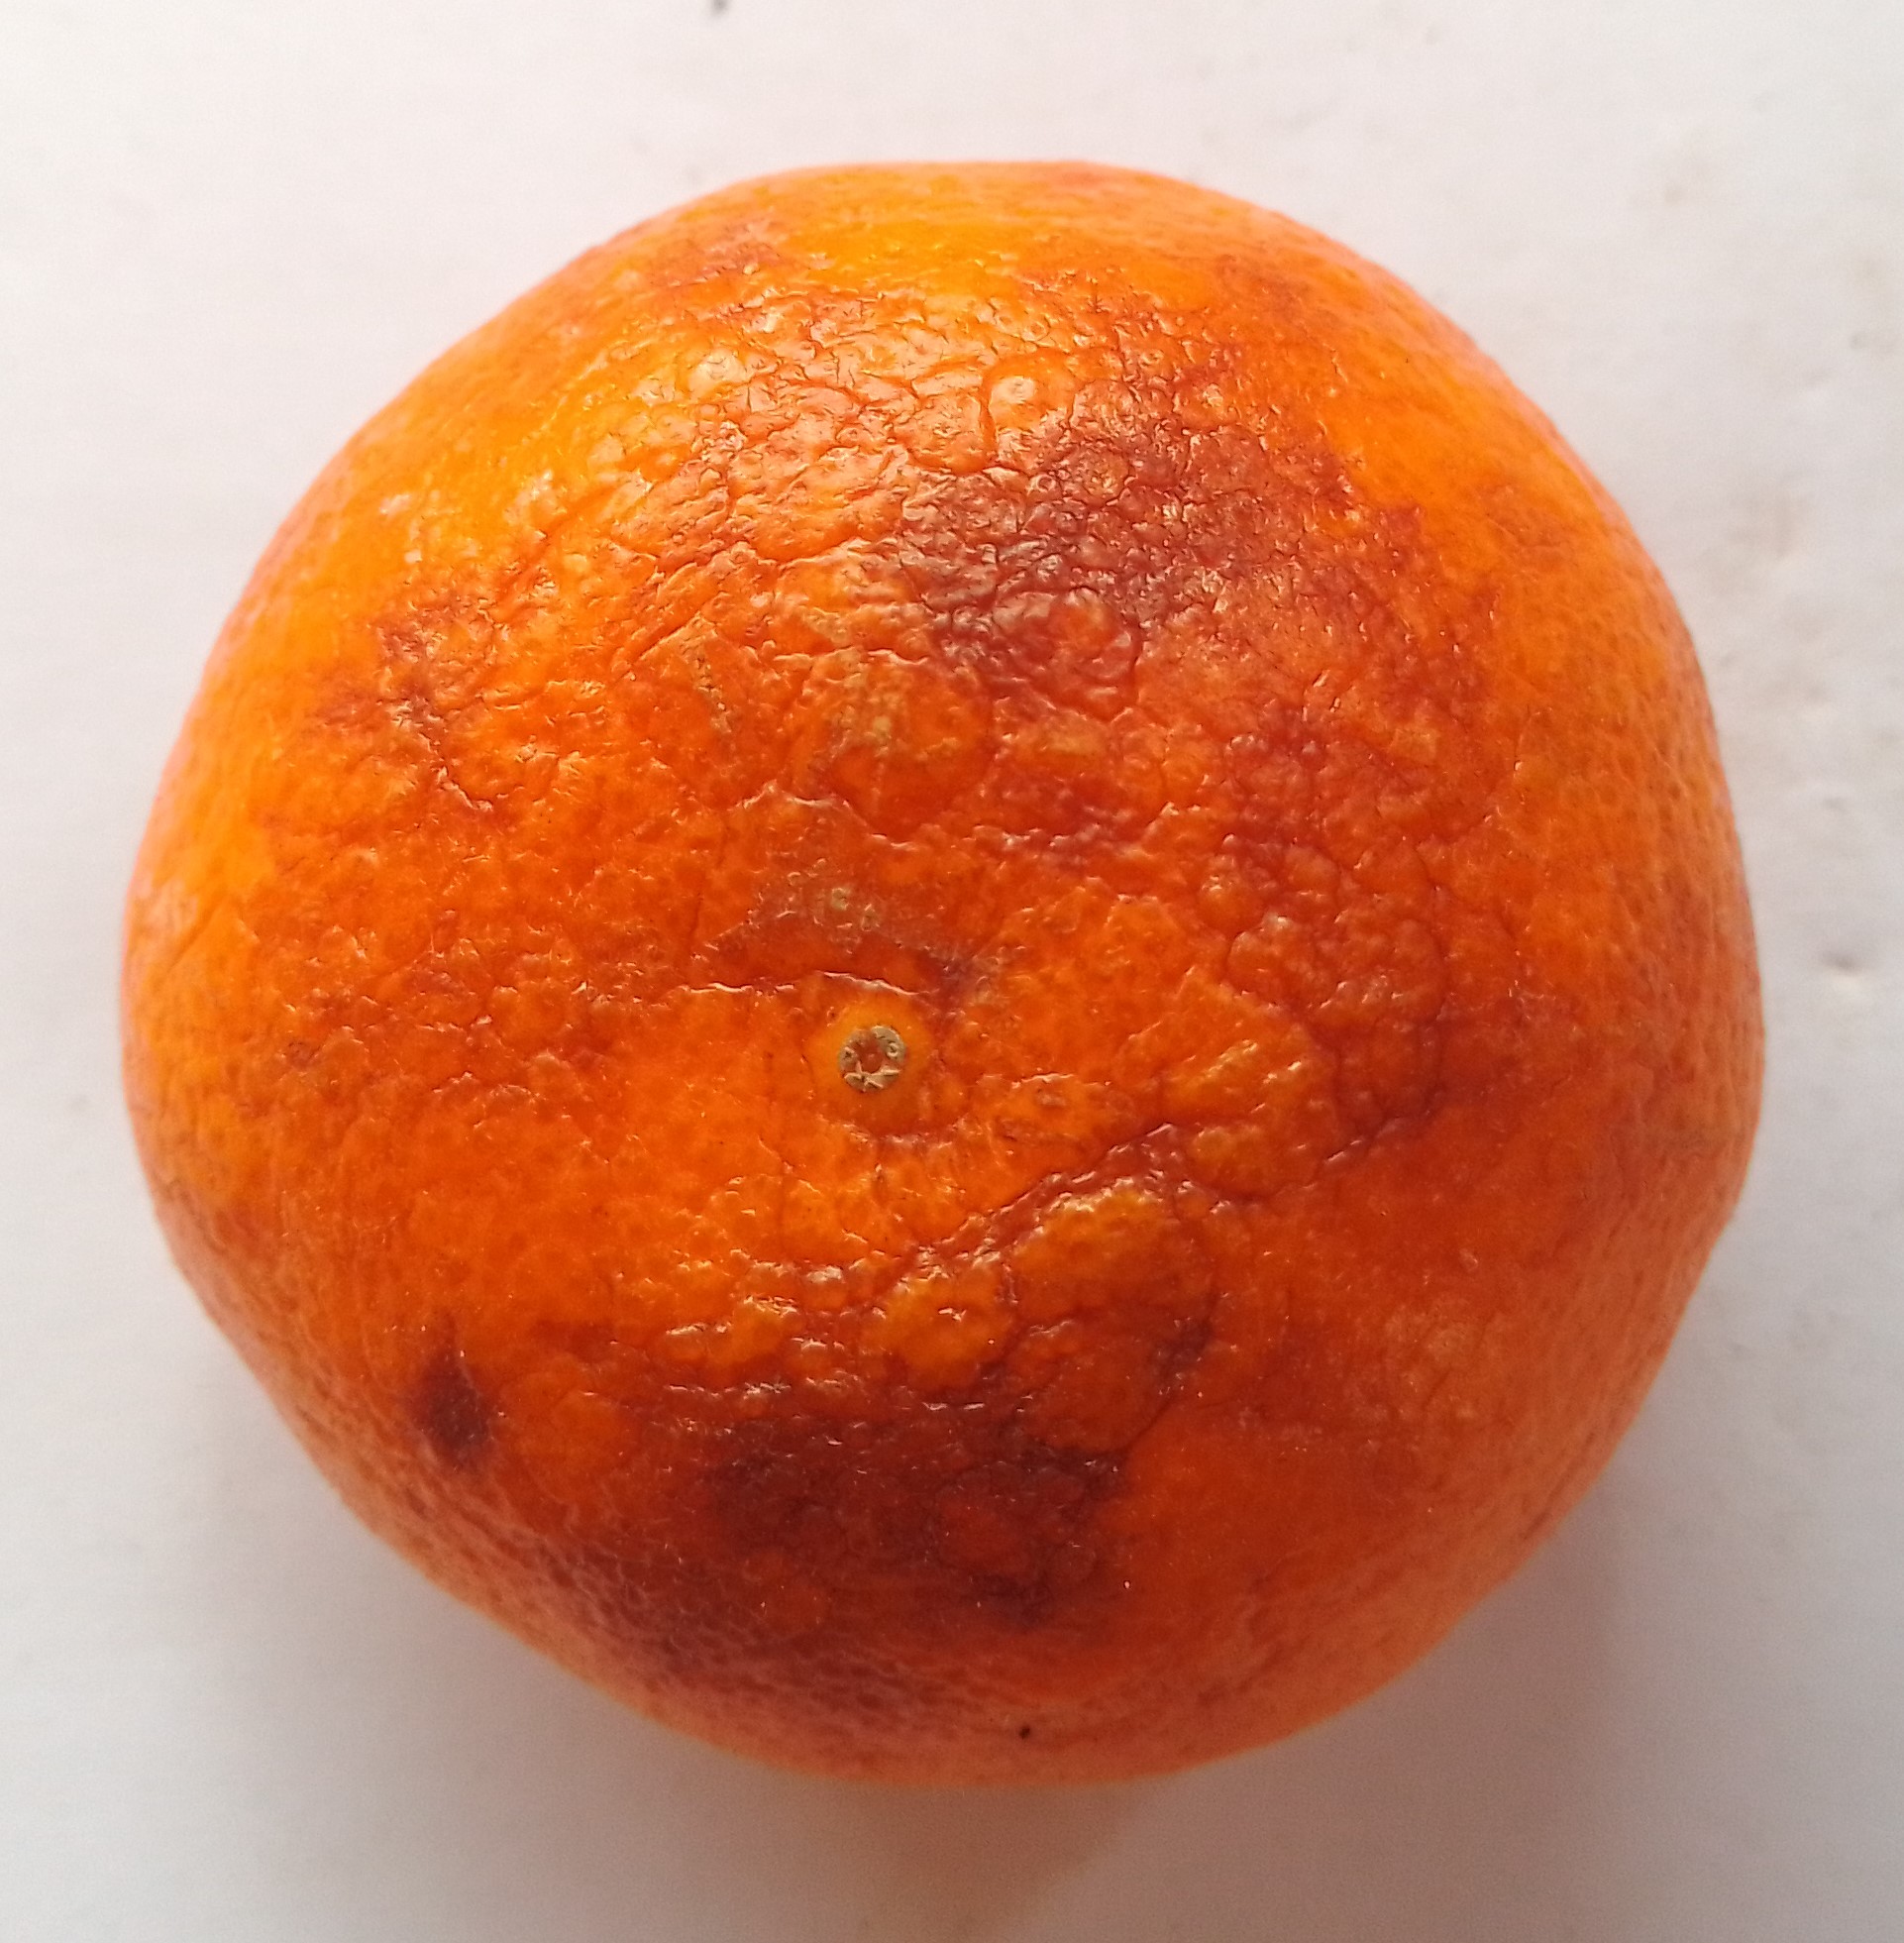
Fruit: orange
Condition: rotten